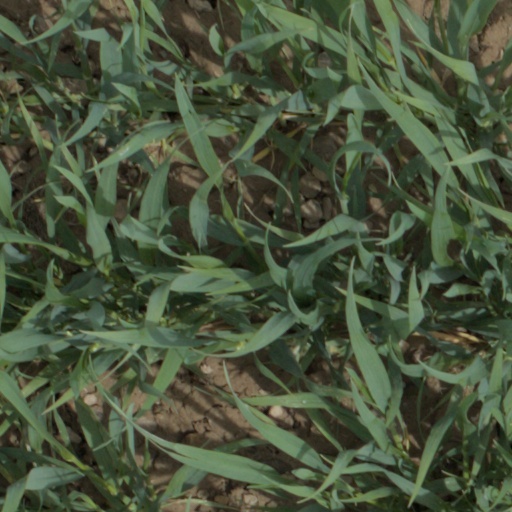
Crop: wheat